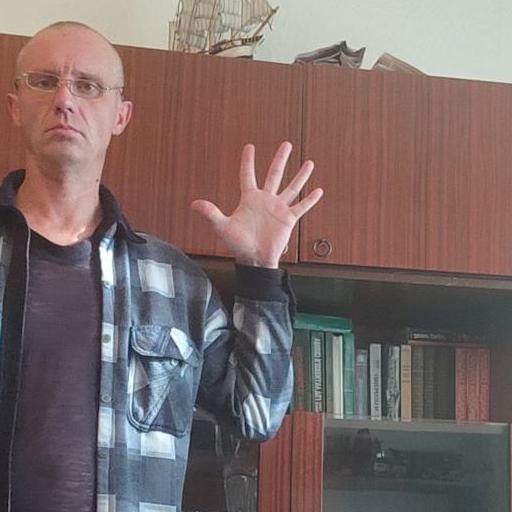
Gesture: palm